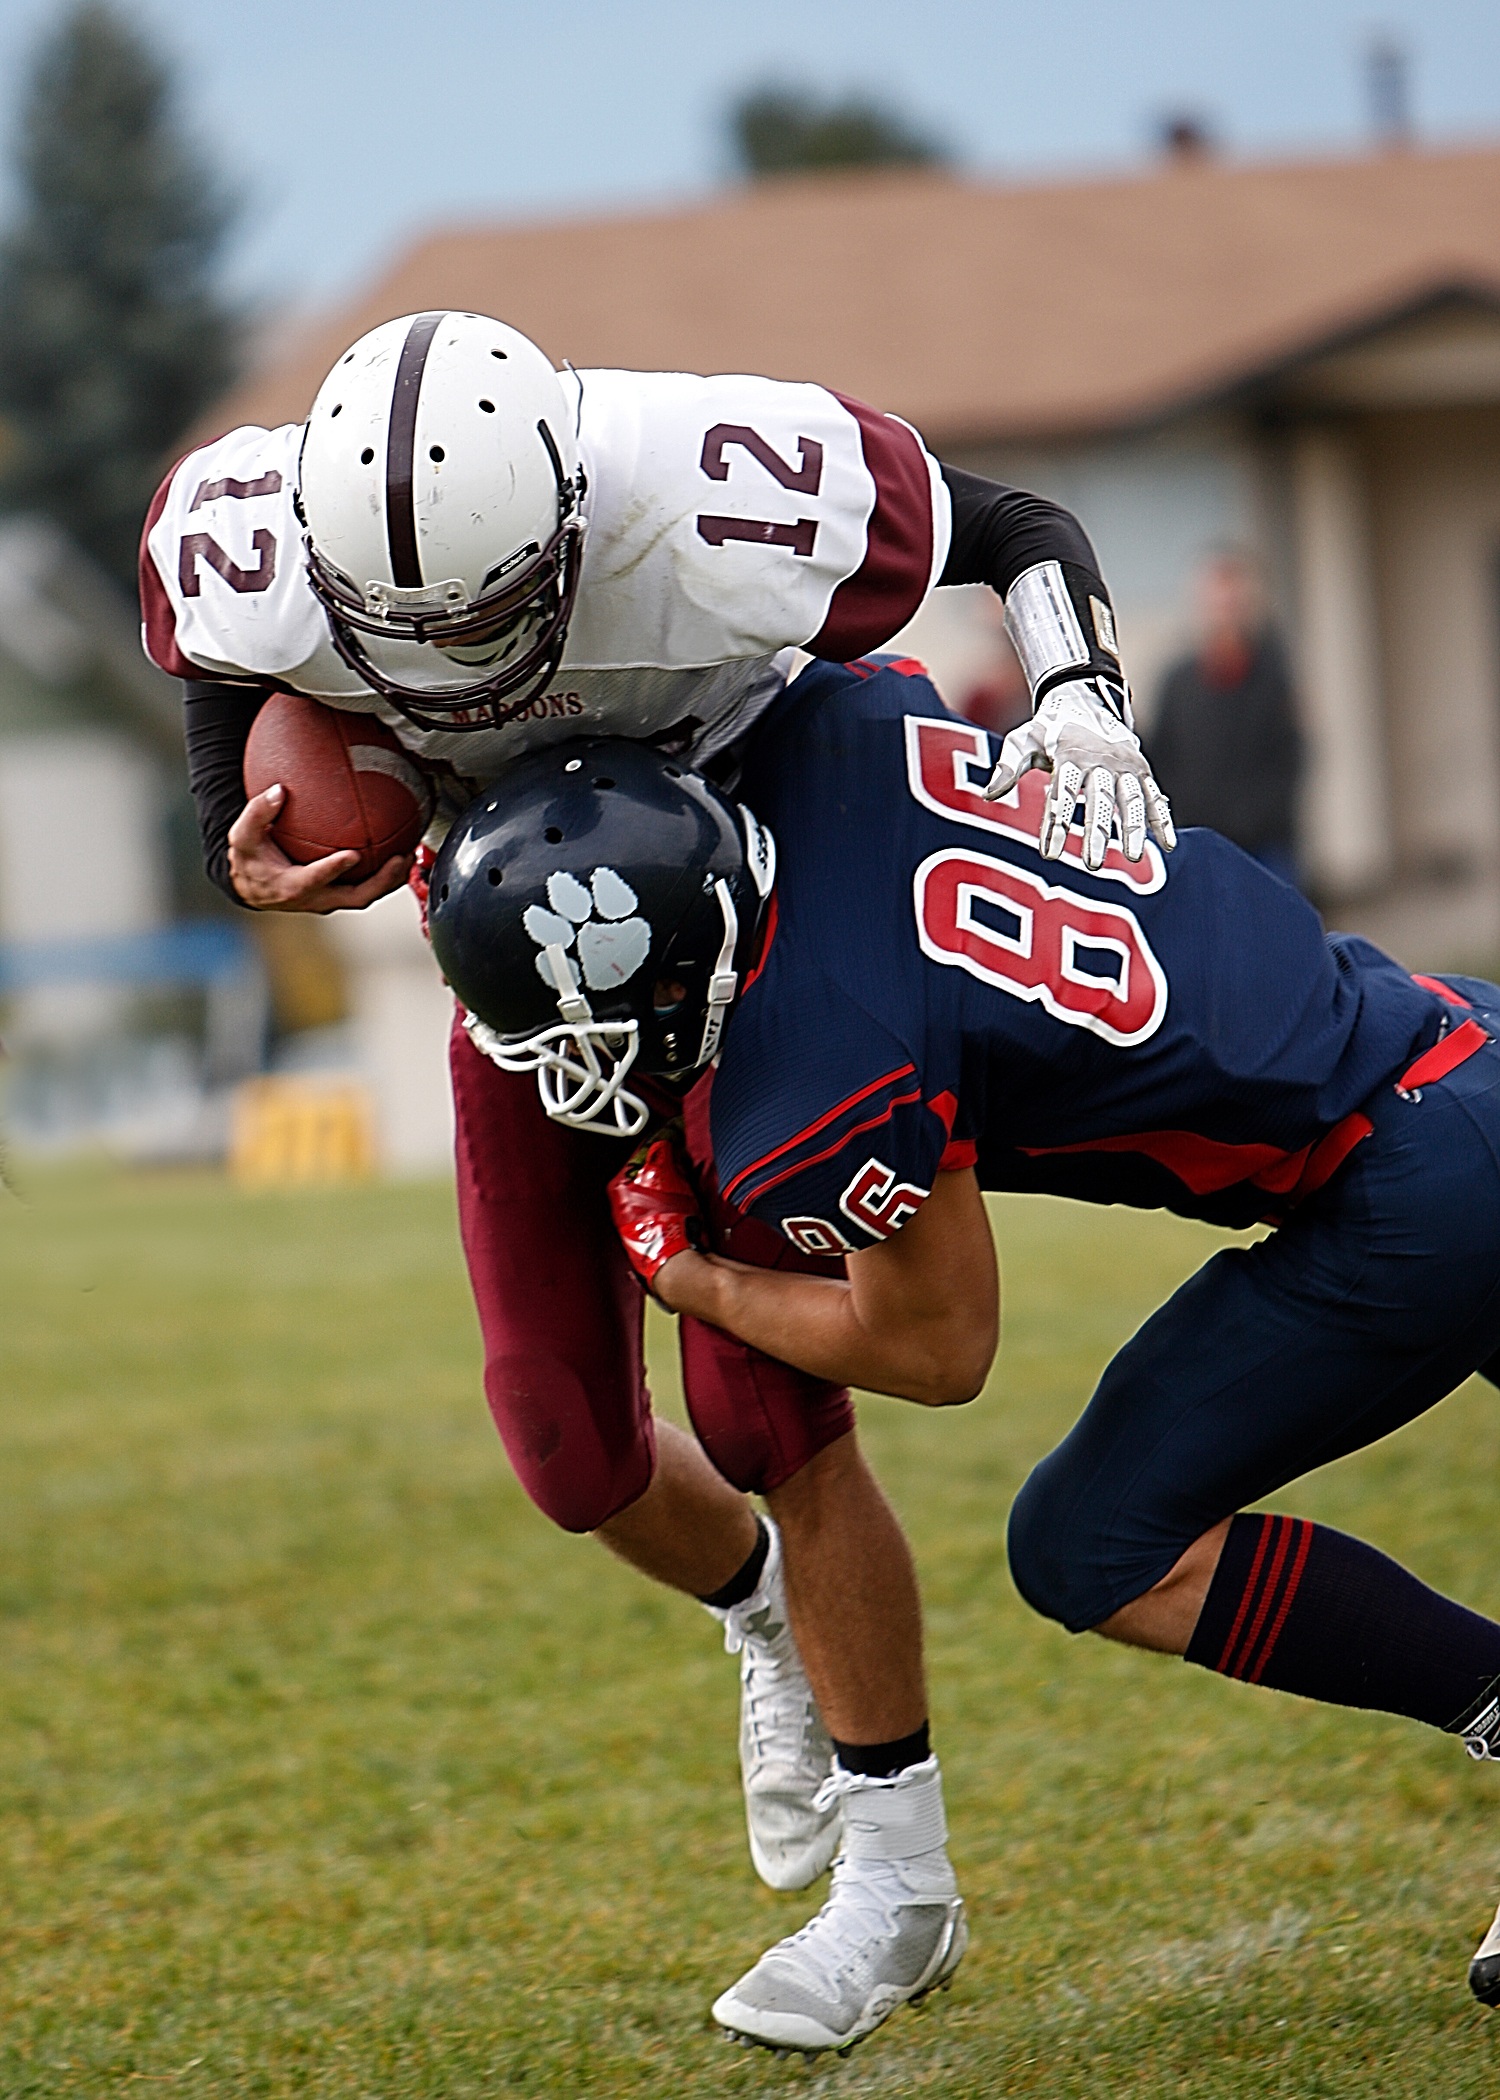
grass, sport, game, play, soccer, competition, fun, team, american football, sports, helmet, ball, athlete, defense, tackle, football player, offense, ball carrier, high school, pigskin, american football field, football helmet, bicycle racing, gridiron football